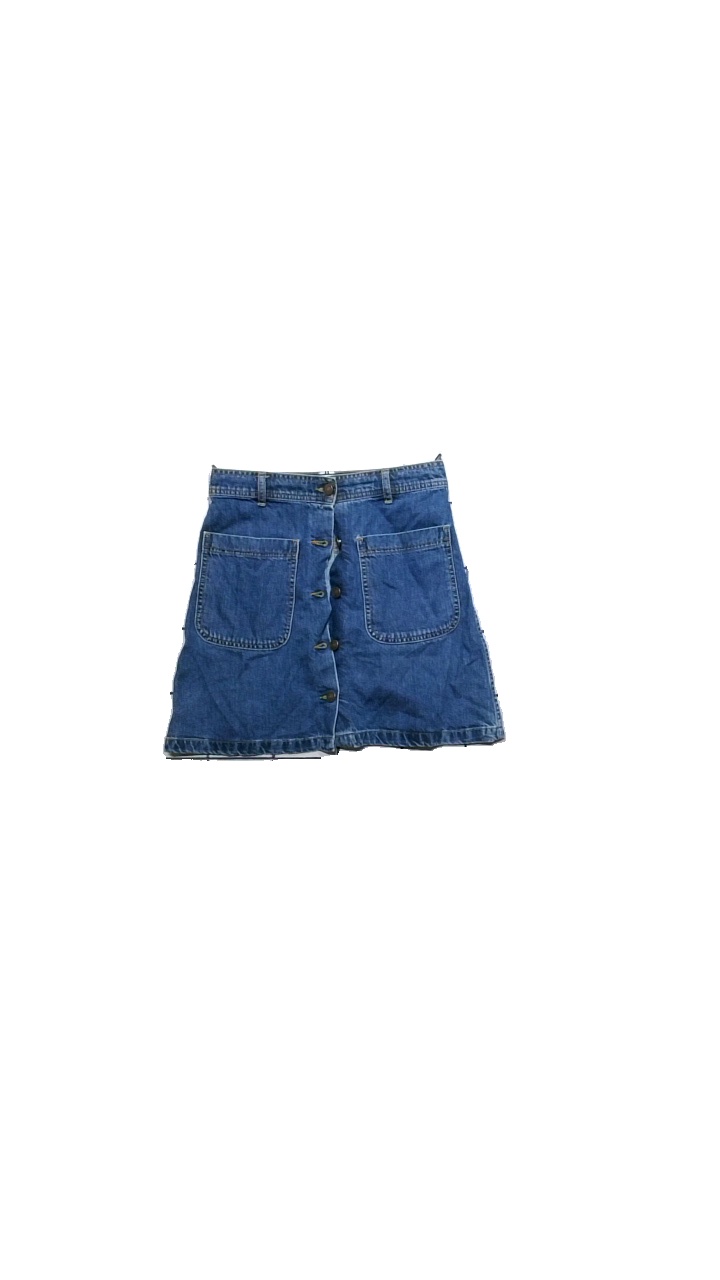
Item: Skirt (Ladies)
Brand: Zara
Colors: Blue
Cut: Regular
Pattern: Other
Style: Denim
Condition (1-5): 4
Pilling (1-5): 4
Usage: Reuse
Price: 50-100